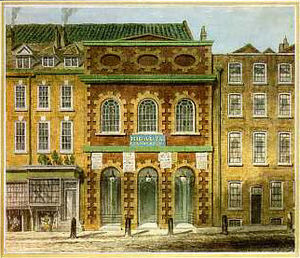
Georg Friedrich Händel / Händel i London / De sidste år
Queen's Theatre i Haymarket malet af William Capon.
Georg Friedrich Händel var en tysk-engelsk komponist i barokken. Han er kendt for sine operaer, oratorier og koncerter. Händel blev født samme år som Johann Sebastian Bach og Domenico Scarlatti. Han studerede musik i Italien, før han slog sig ned i London og fik britisk statsborgerskab. Hans værker omfatter bl.a. Messias, Water Music og Music for the Royal Fireworks. Han var påvirket af de store italienske barokkomponister og af den engelske komponist Henry Purcell. Mange komponister har kendt og er blevet inspireret af Händels musik: Haydn, Mozart og Beethoven.